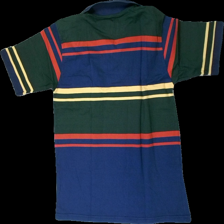
View: back
Type: Shirt
Category: Men
Brand: Missing
Colors: Blue, Green, Red, Multicolor
Material: 100% Cotton
Pattern: Striped
Cut: Regular, Cropped, V-collar
Season: All
Stains: Minor
Price range: <50
Recommended usage: Reuse